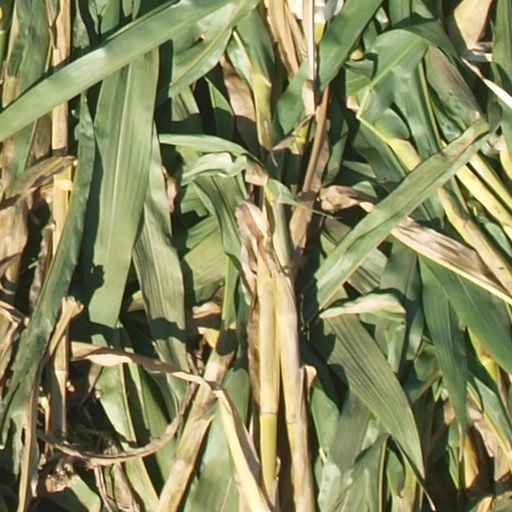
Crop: maize; corn